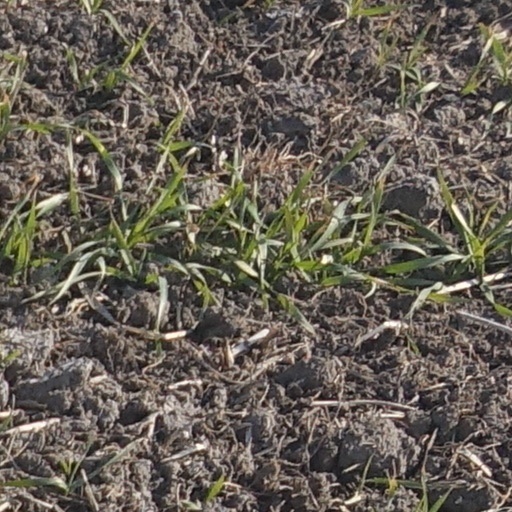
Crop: wheat